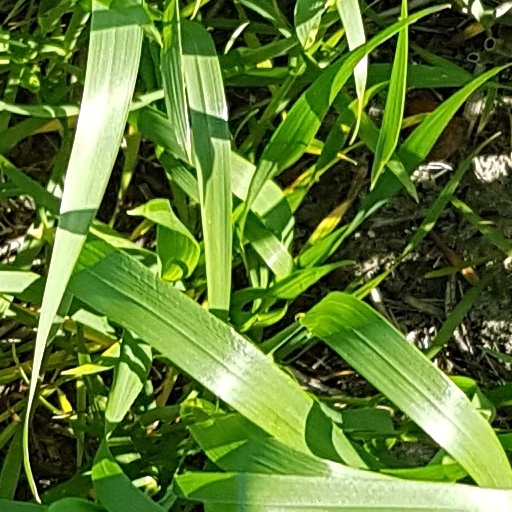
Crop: wheat